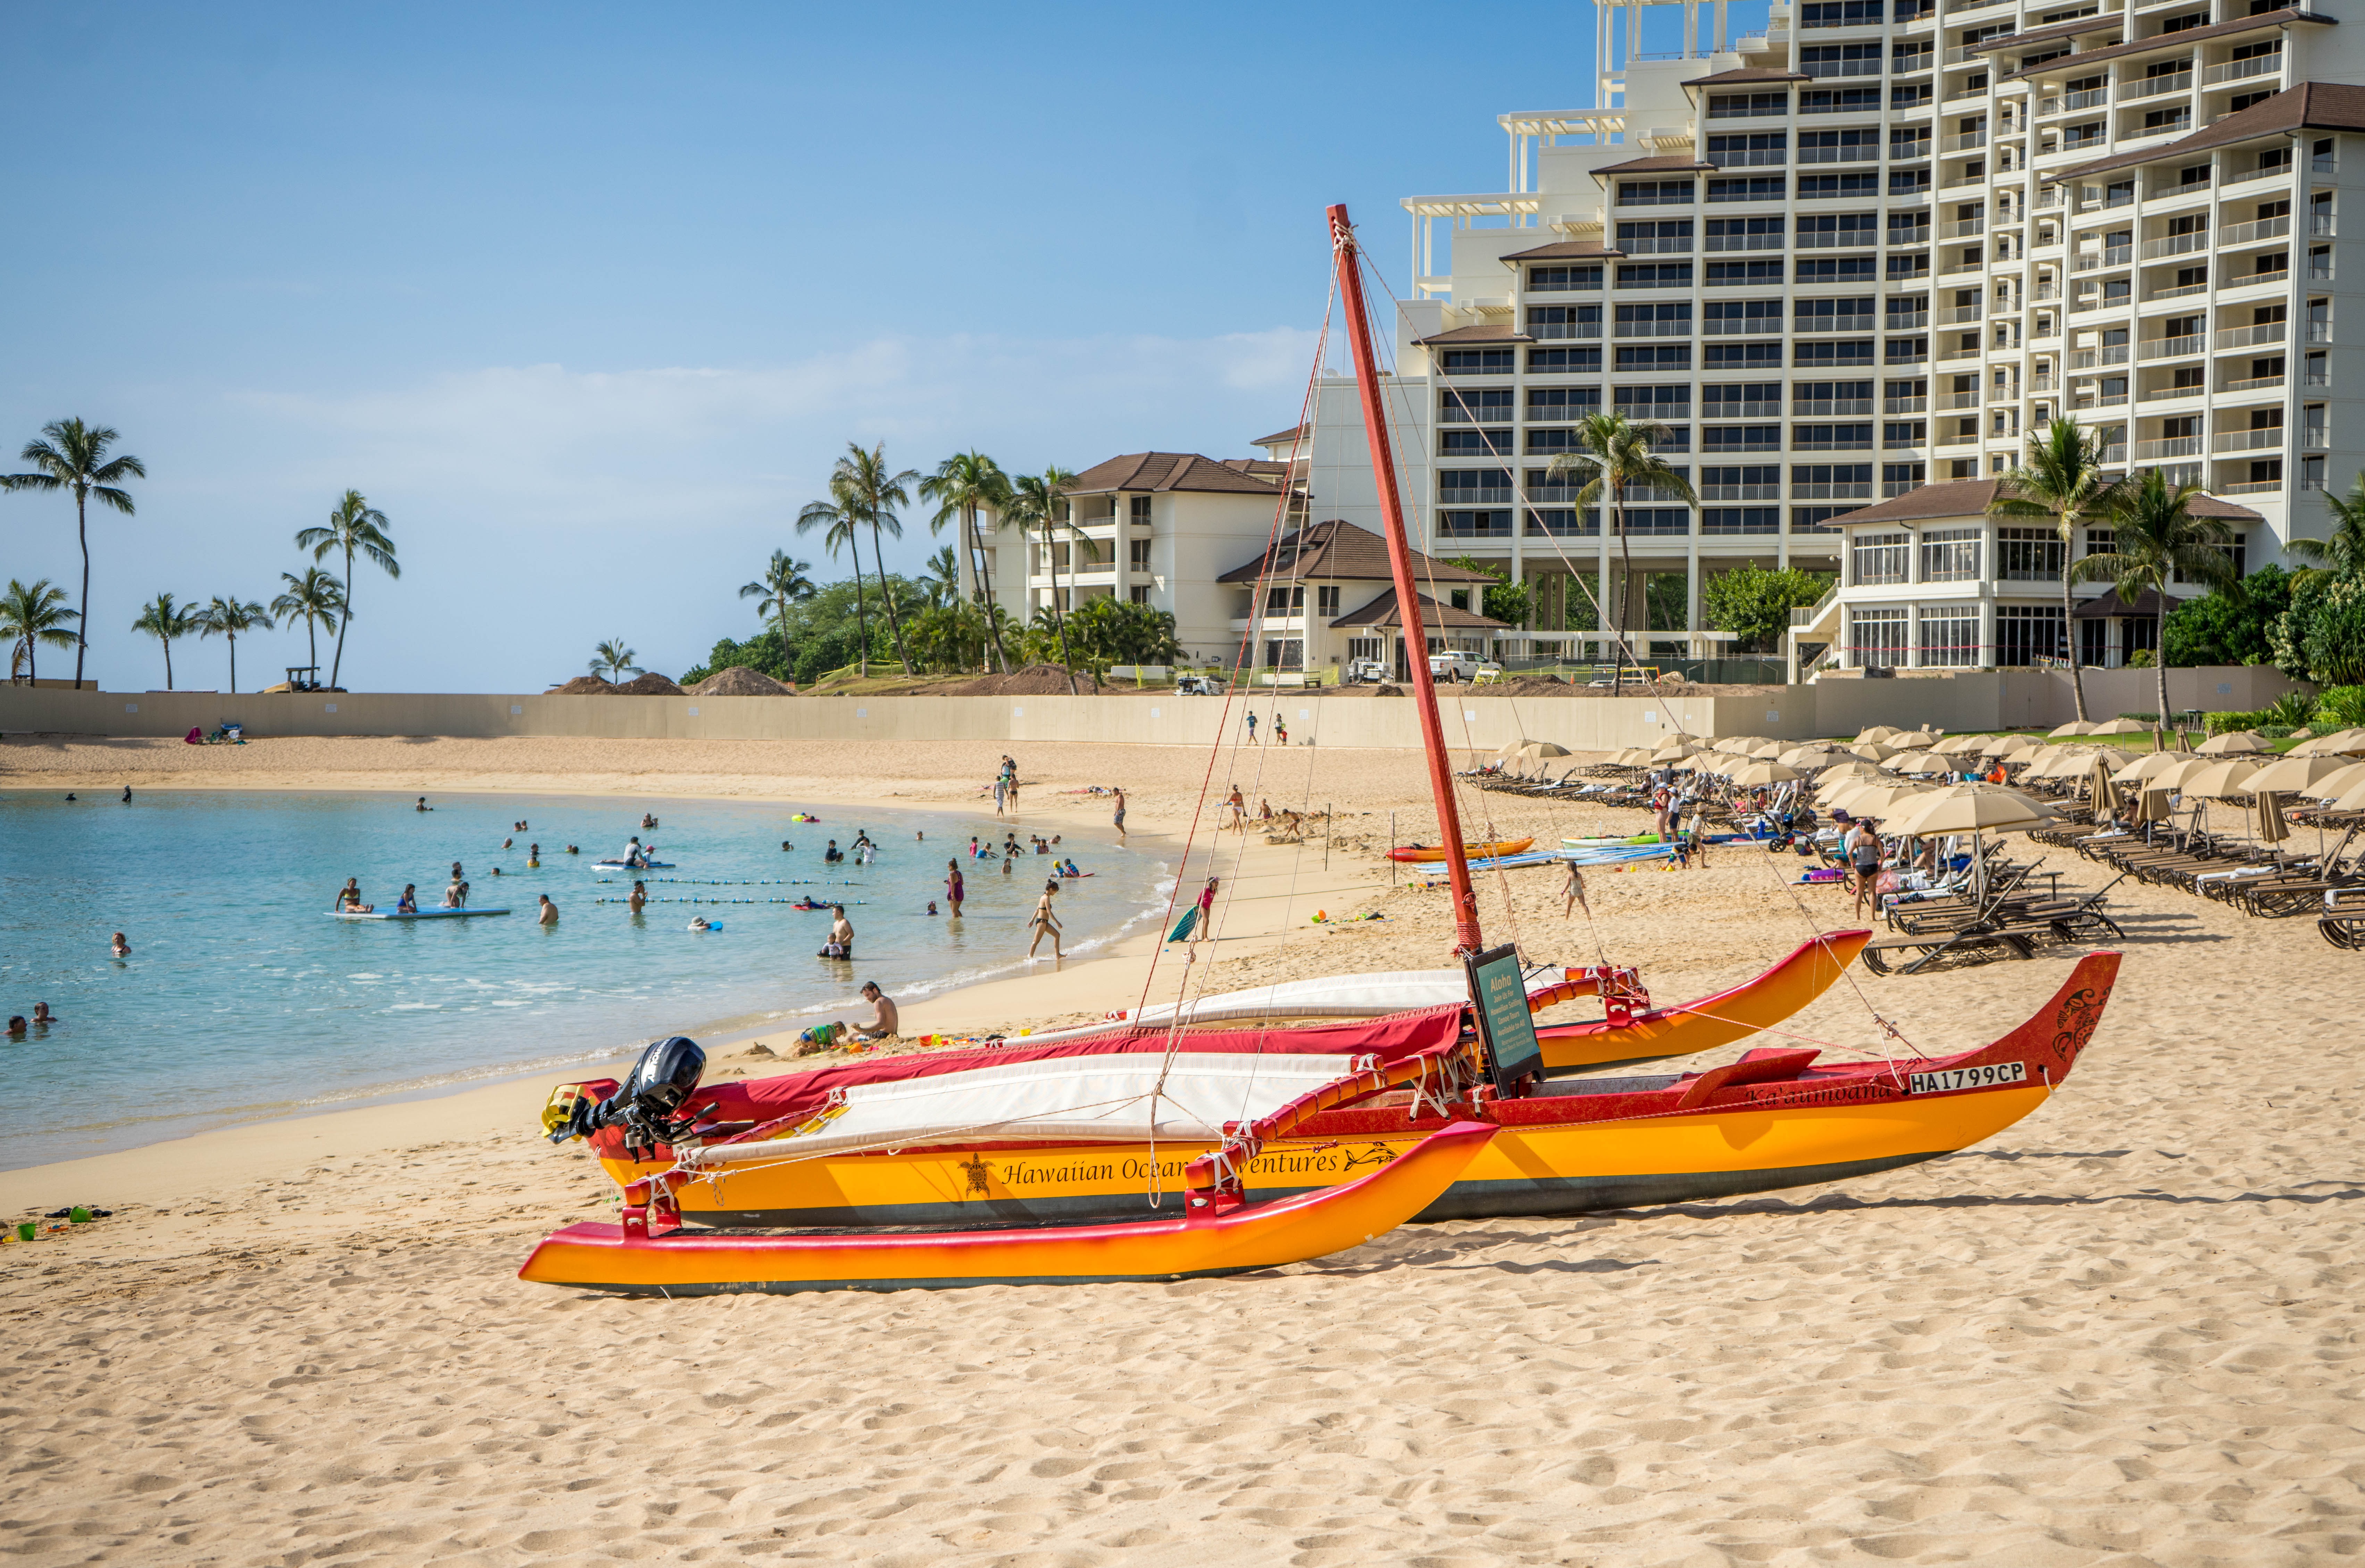
beach, landscape, sea, coast, water, nature, outdoor, ocean, person, people, sky, sun, boat, summer, vacation, travel, recreation, vehicle, relax, scenic, tropical, seascape, holiday, lagoon, island, blue, hawaii, tourism, lifestyle, sunny, luxury, resort, boating, boats, oahu, palm trees